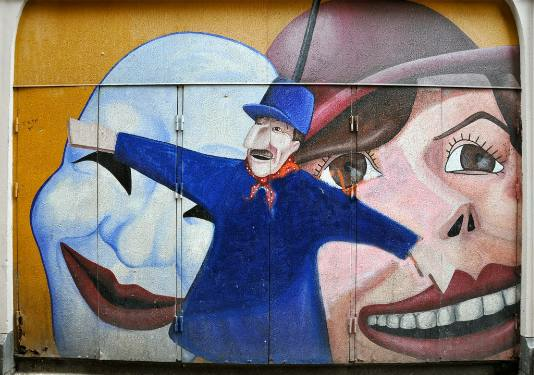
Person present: Yes